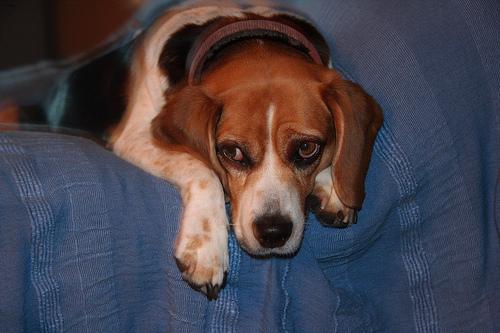
Breed: beagle